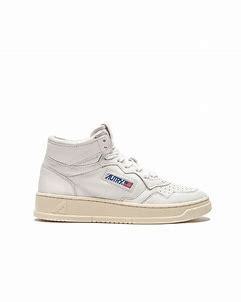
Brand: Autry
Model: Action Shoes Autry Action Medalist 1